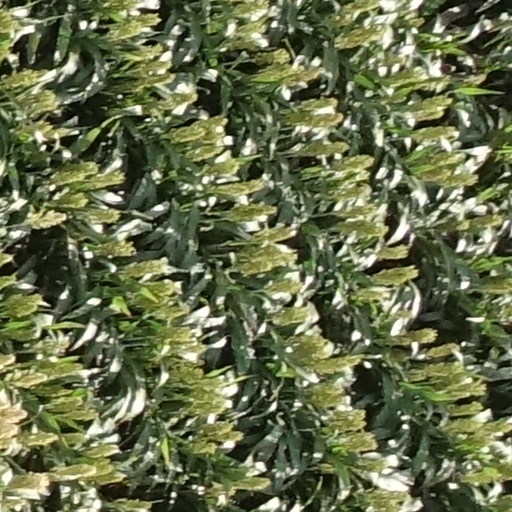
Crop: sorghum